Flying wing

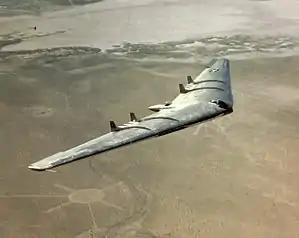
The Northrop YB-49 was the YB-35 bomber converted to jet power.

In the United States, from the 1930s Jack Northrop independently worked on his own designs. The Northrop N-1M, a scale prototype for a long-range bomber, first flew in 1940. In 1941 Northrop was awarded a development contract to build 2 examples of the YB-35 flying wing, a very large 4 engined flying wing with a span of 172'. Development and construction of this aircraft continued throughout World War II.